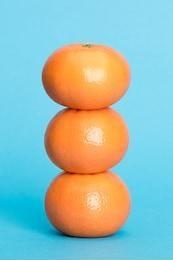
Label: mandarine